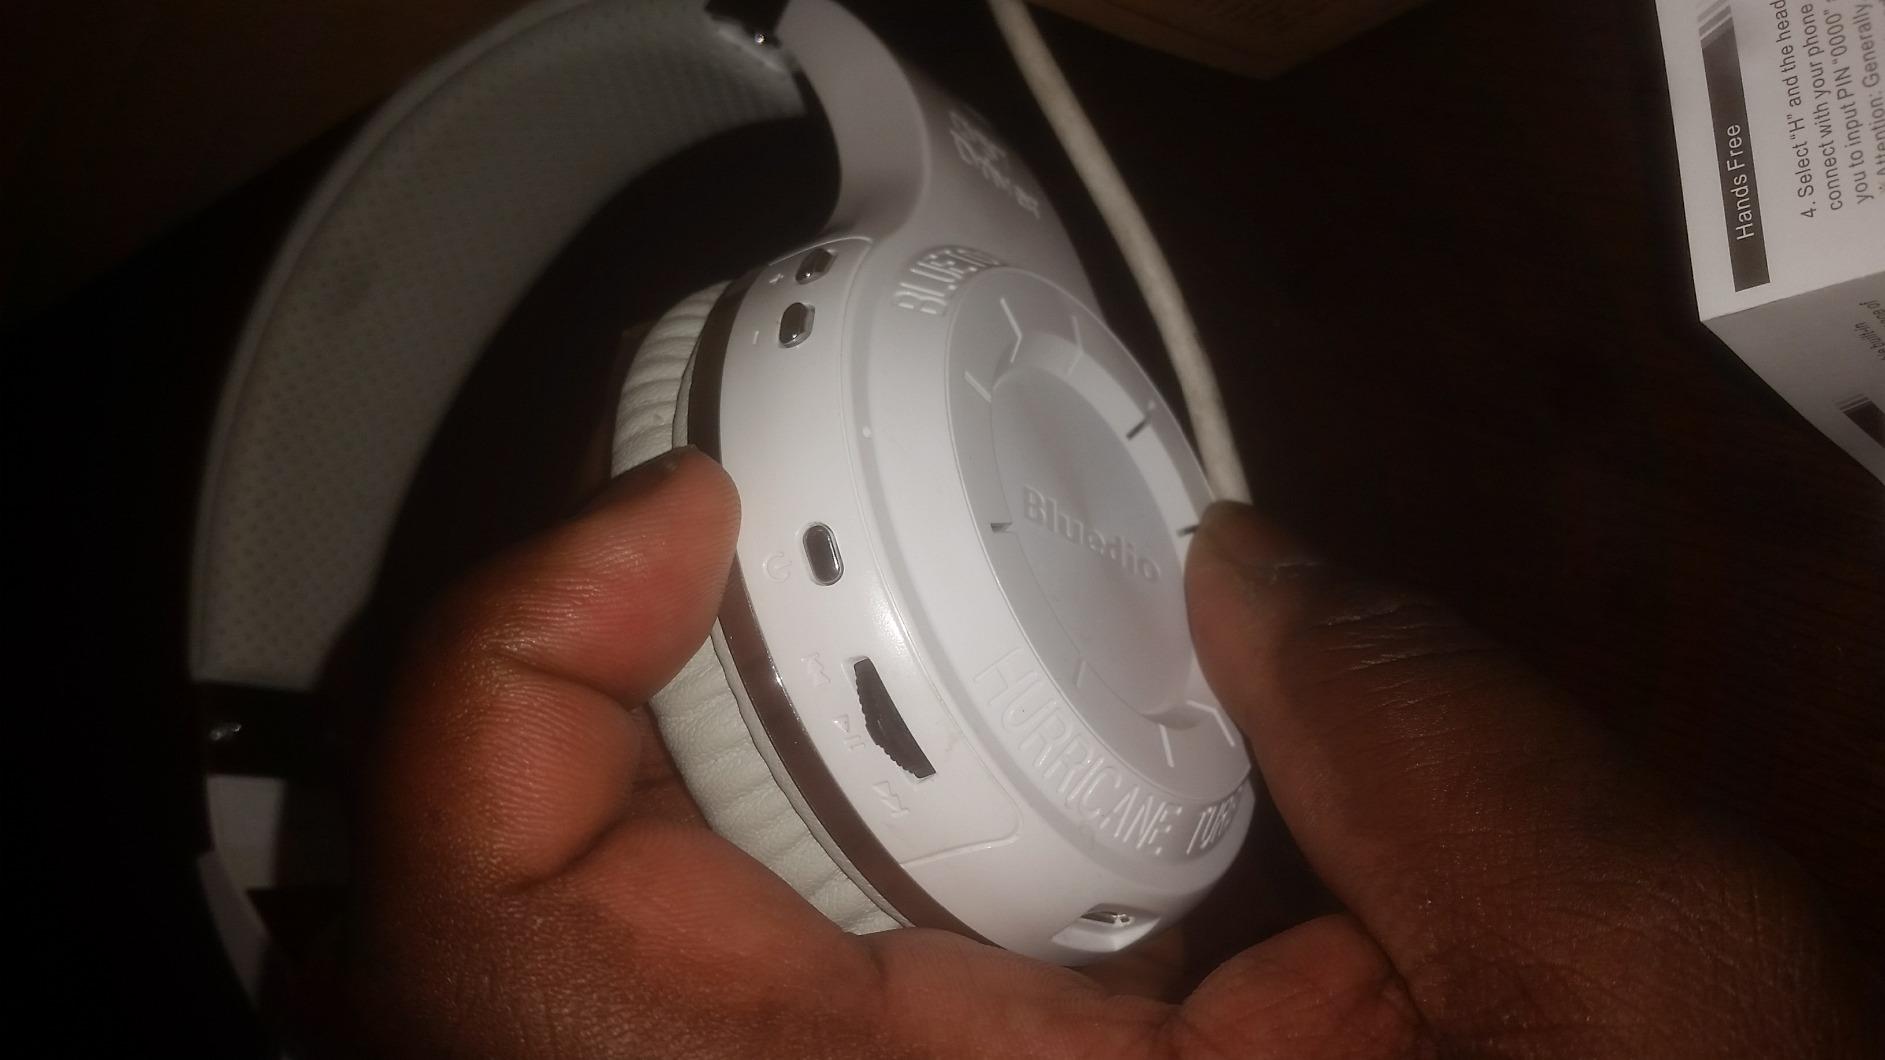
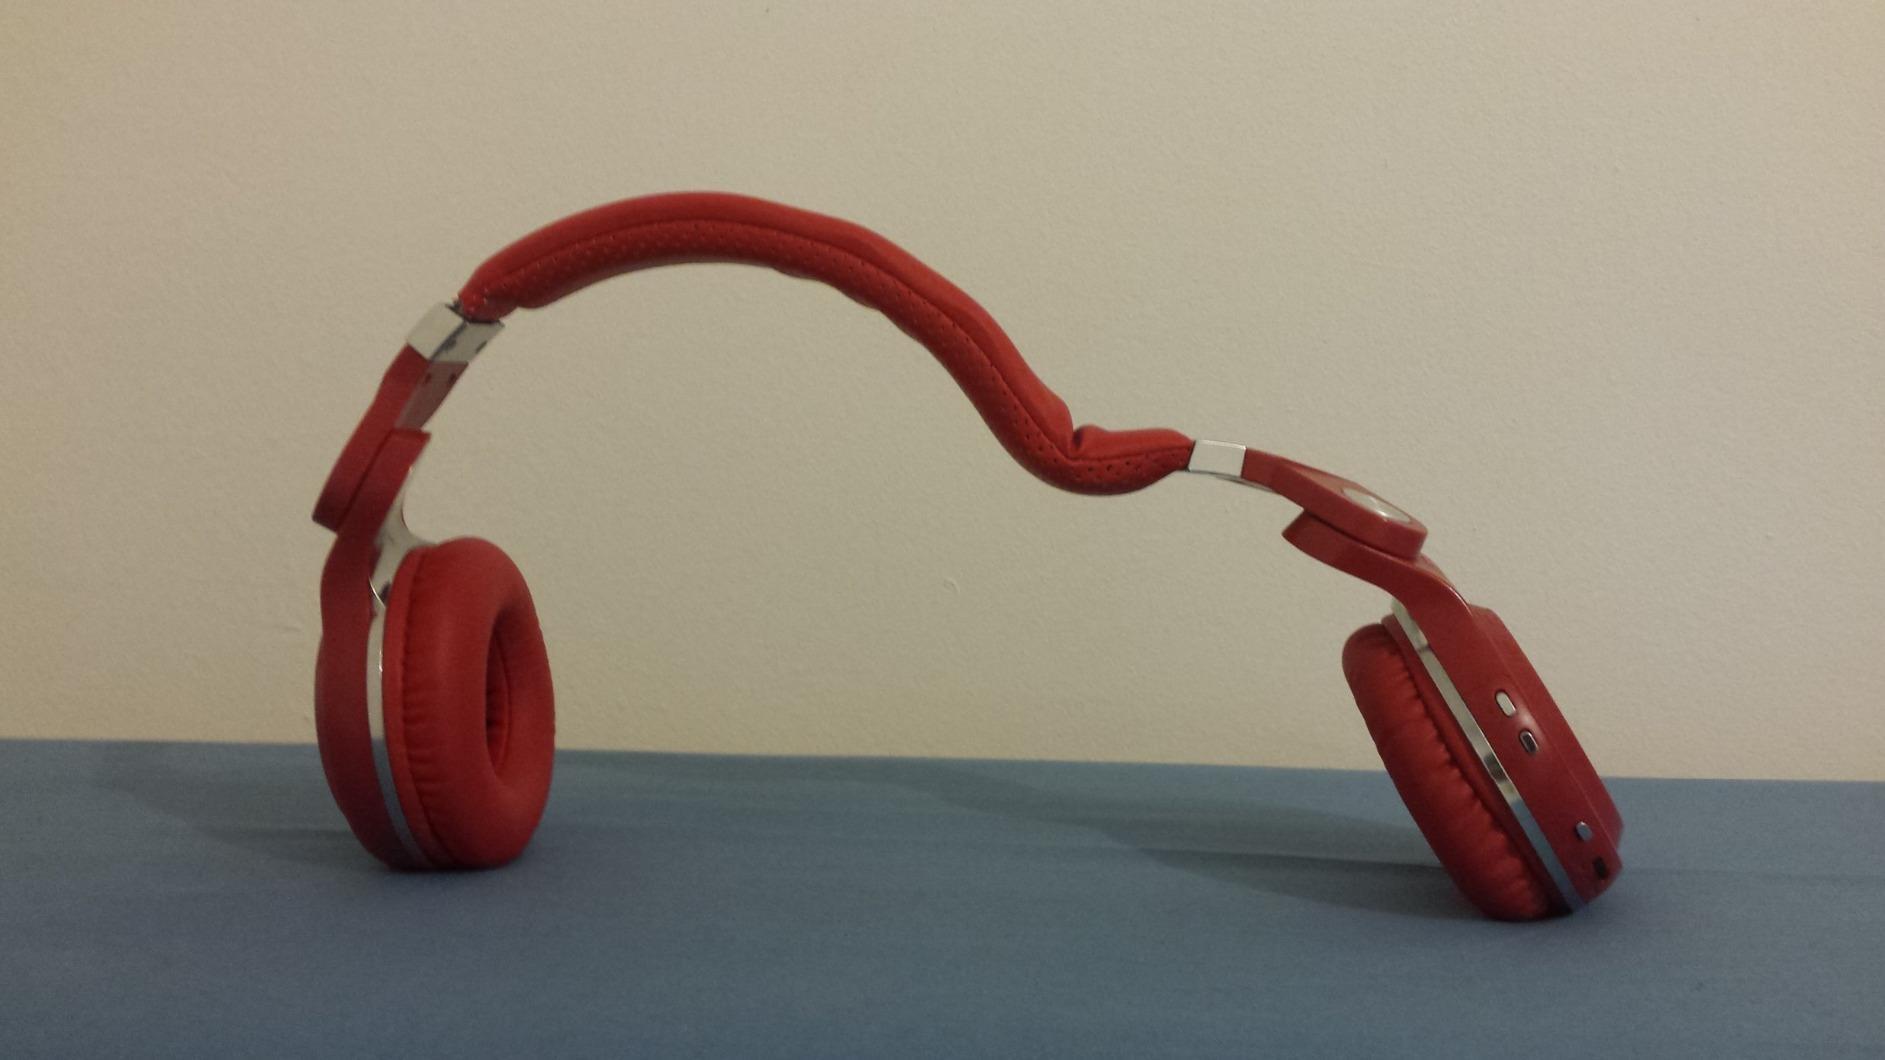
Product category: headphones
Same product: no